Sixteen, Montana

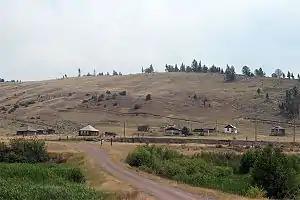
Surviving buildings at the ghost town of Sixteen, Montana, August 2007.

Sixteen is a former unincorporated community in southwestern Meagher County, Montana, United States. The town was a station stop on the transcontinental main line of the Chicago, Milwaukee, St. Paul and Pacific Railroad ("the Milwaukee Road"), and was a community center for a small number of area ranchers and homesteaders. The rail line through Sixteen was originally constructed in 1895 by the Montana Railroad, and the town served as a base camp for railway construction crews.